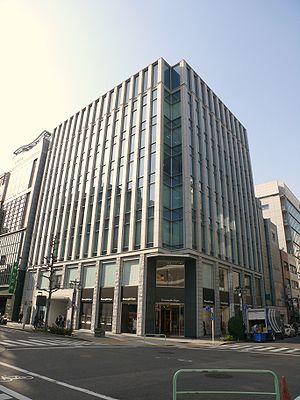
La Bourse de Nagoya est la seconde place boursière du Japon après la Bourse de Tokyo.